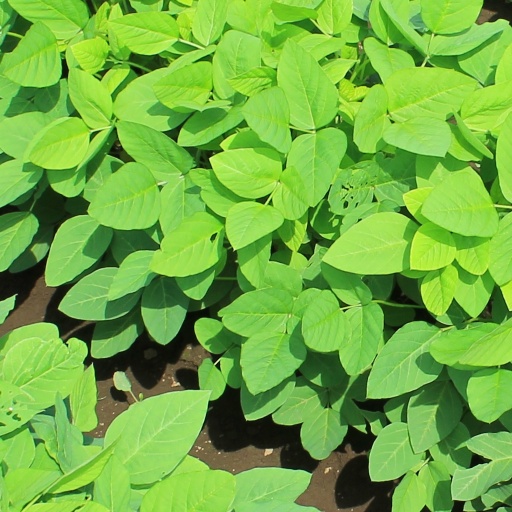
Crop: soybean